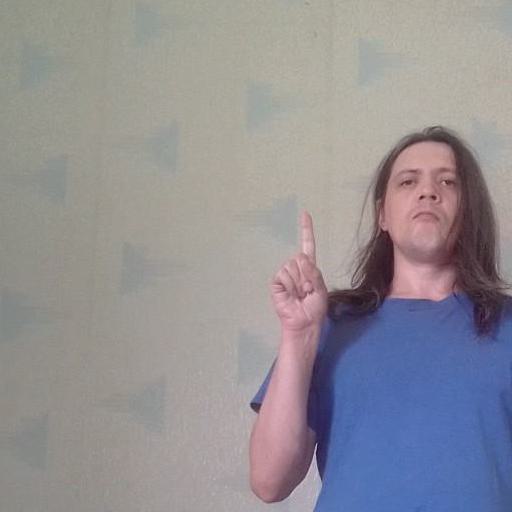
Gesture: one